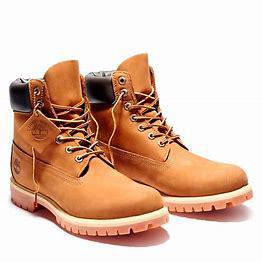
Brand: Timberland
Model: 6